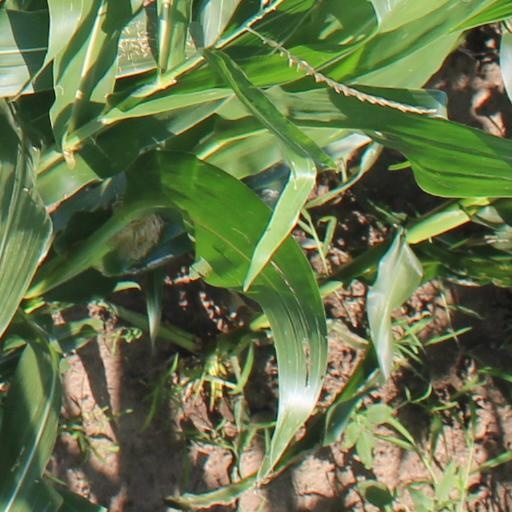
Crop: maize; corn